Fugu

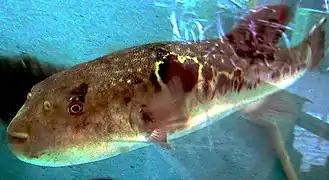
"Takifugu" in a tank

Fugu in Japanese, bogeo (鰒魚) or bok in Korean, and hétún in Standard Modern Chinese refers to pufferfish, normally of the genus "Takifugu", "Lagocephalus", or "Sphoeroides", or a porcupinefish of the genus "Diodon", or a dish prepared from these fish.